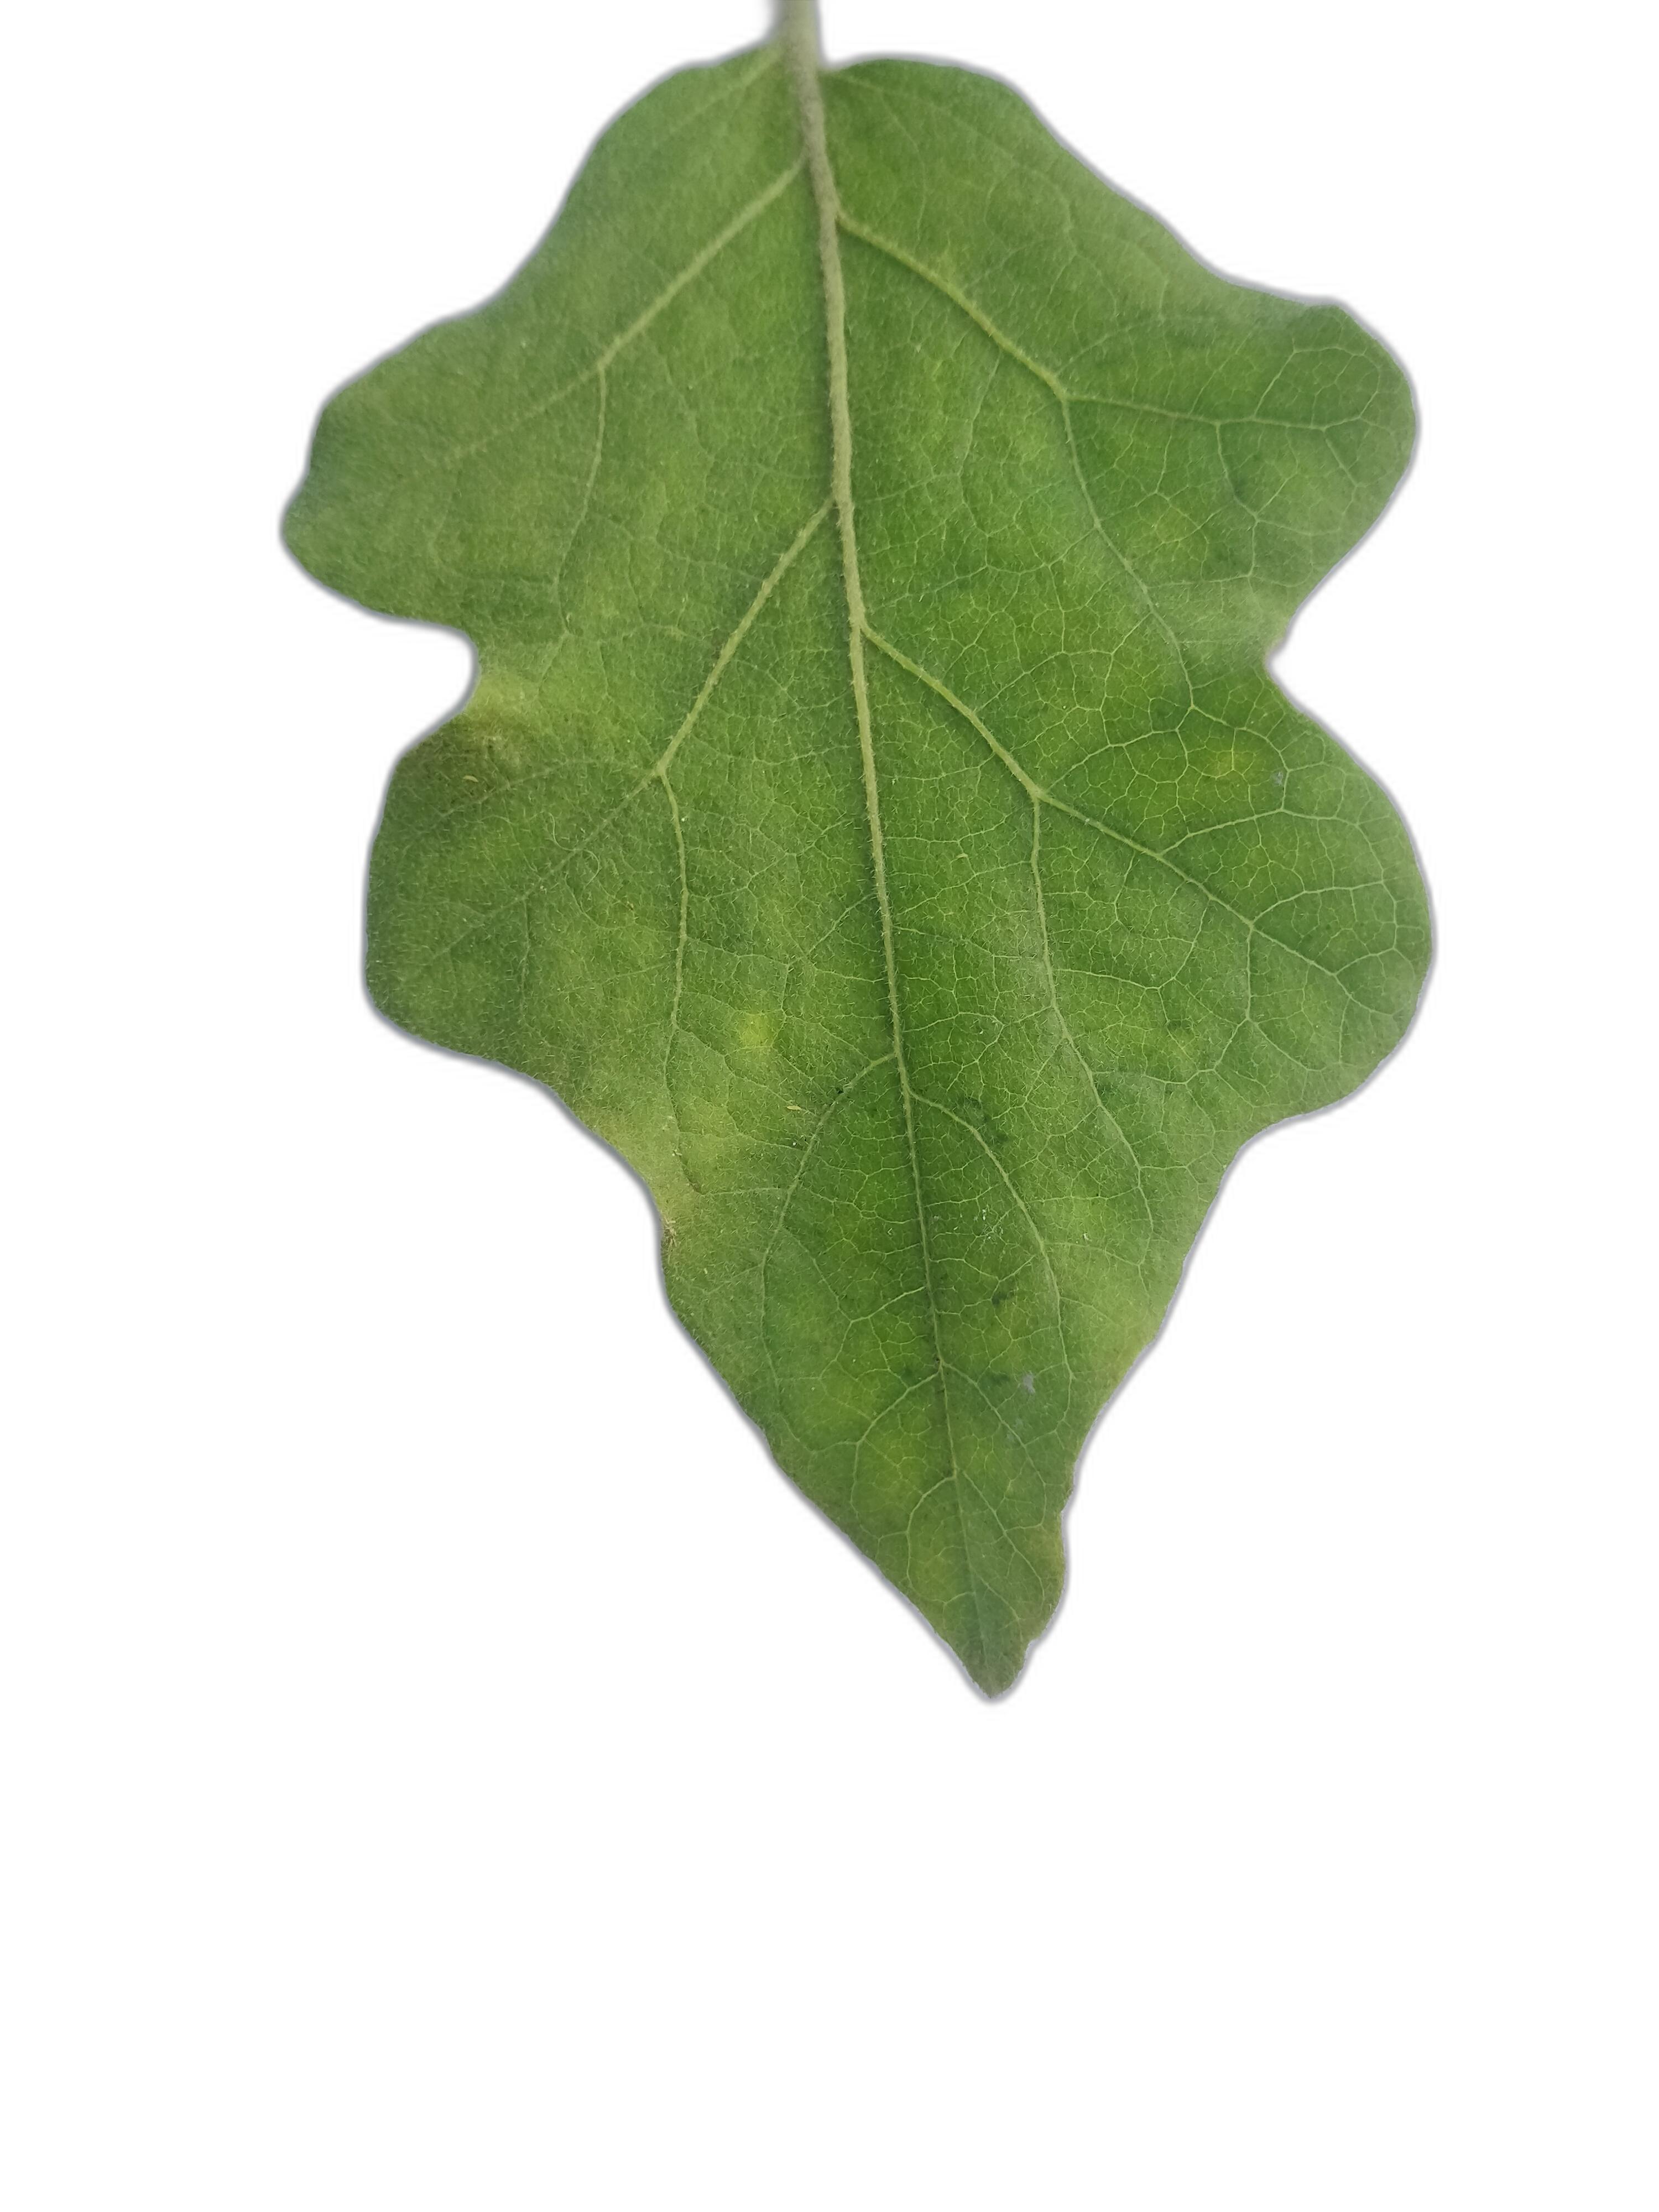
Label: Healthy Leaf